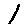
Label: 1